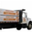
Label: truck